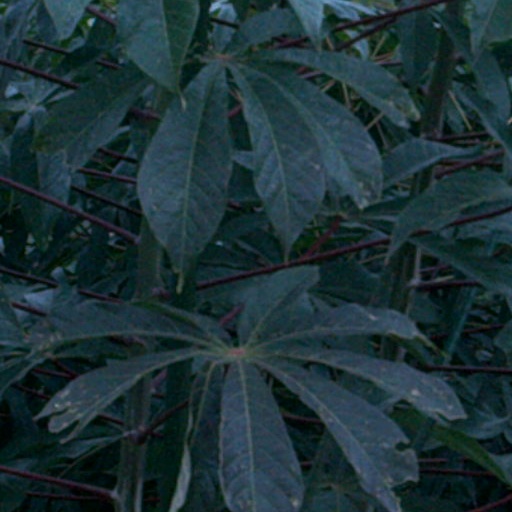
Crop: cassava